Ra (1972 film)

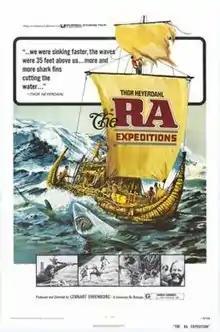
Film poster

Ra (also known as The Ra Expeditions) is a 1972 documentary film directed by Lennart Ehrenborg and Thor Heyerdahl about the expeditions organised by Thor Heyerdahl in 1969 and 1970 in attempt to cross the Atlantic on papyrus boats. It was nominated for an Academy Award for Best Documentary Feature.